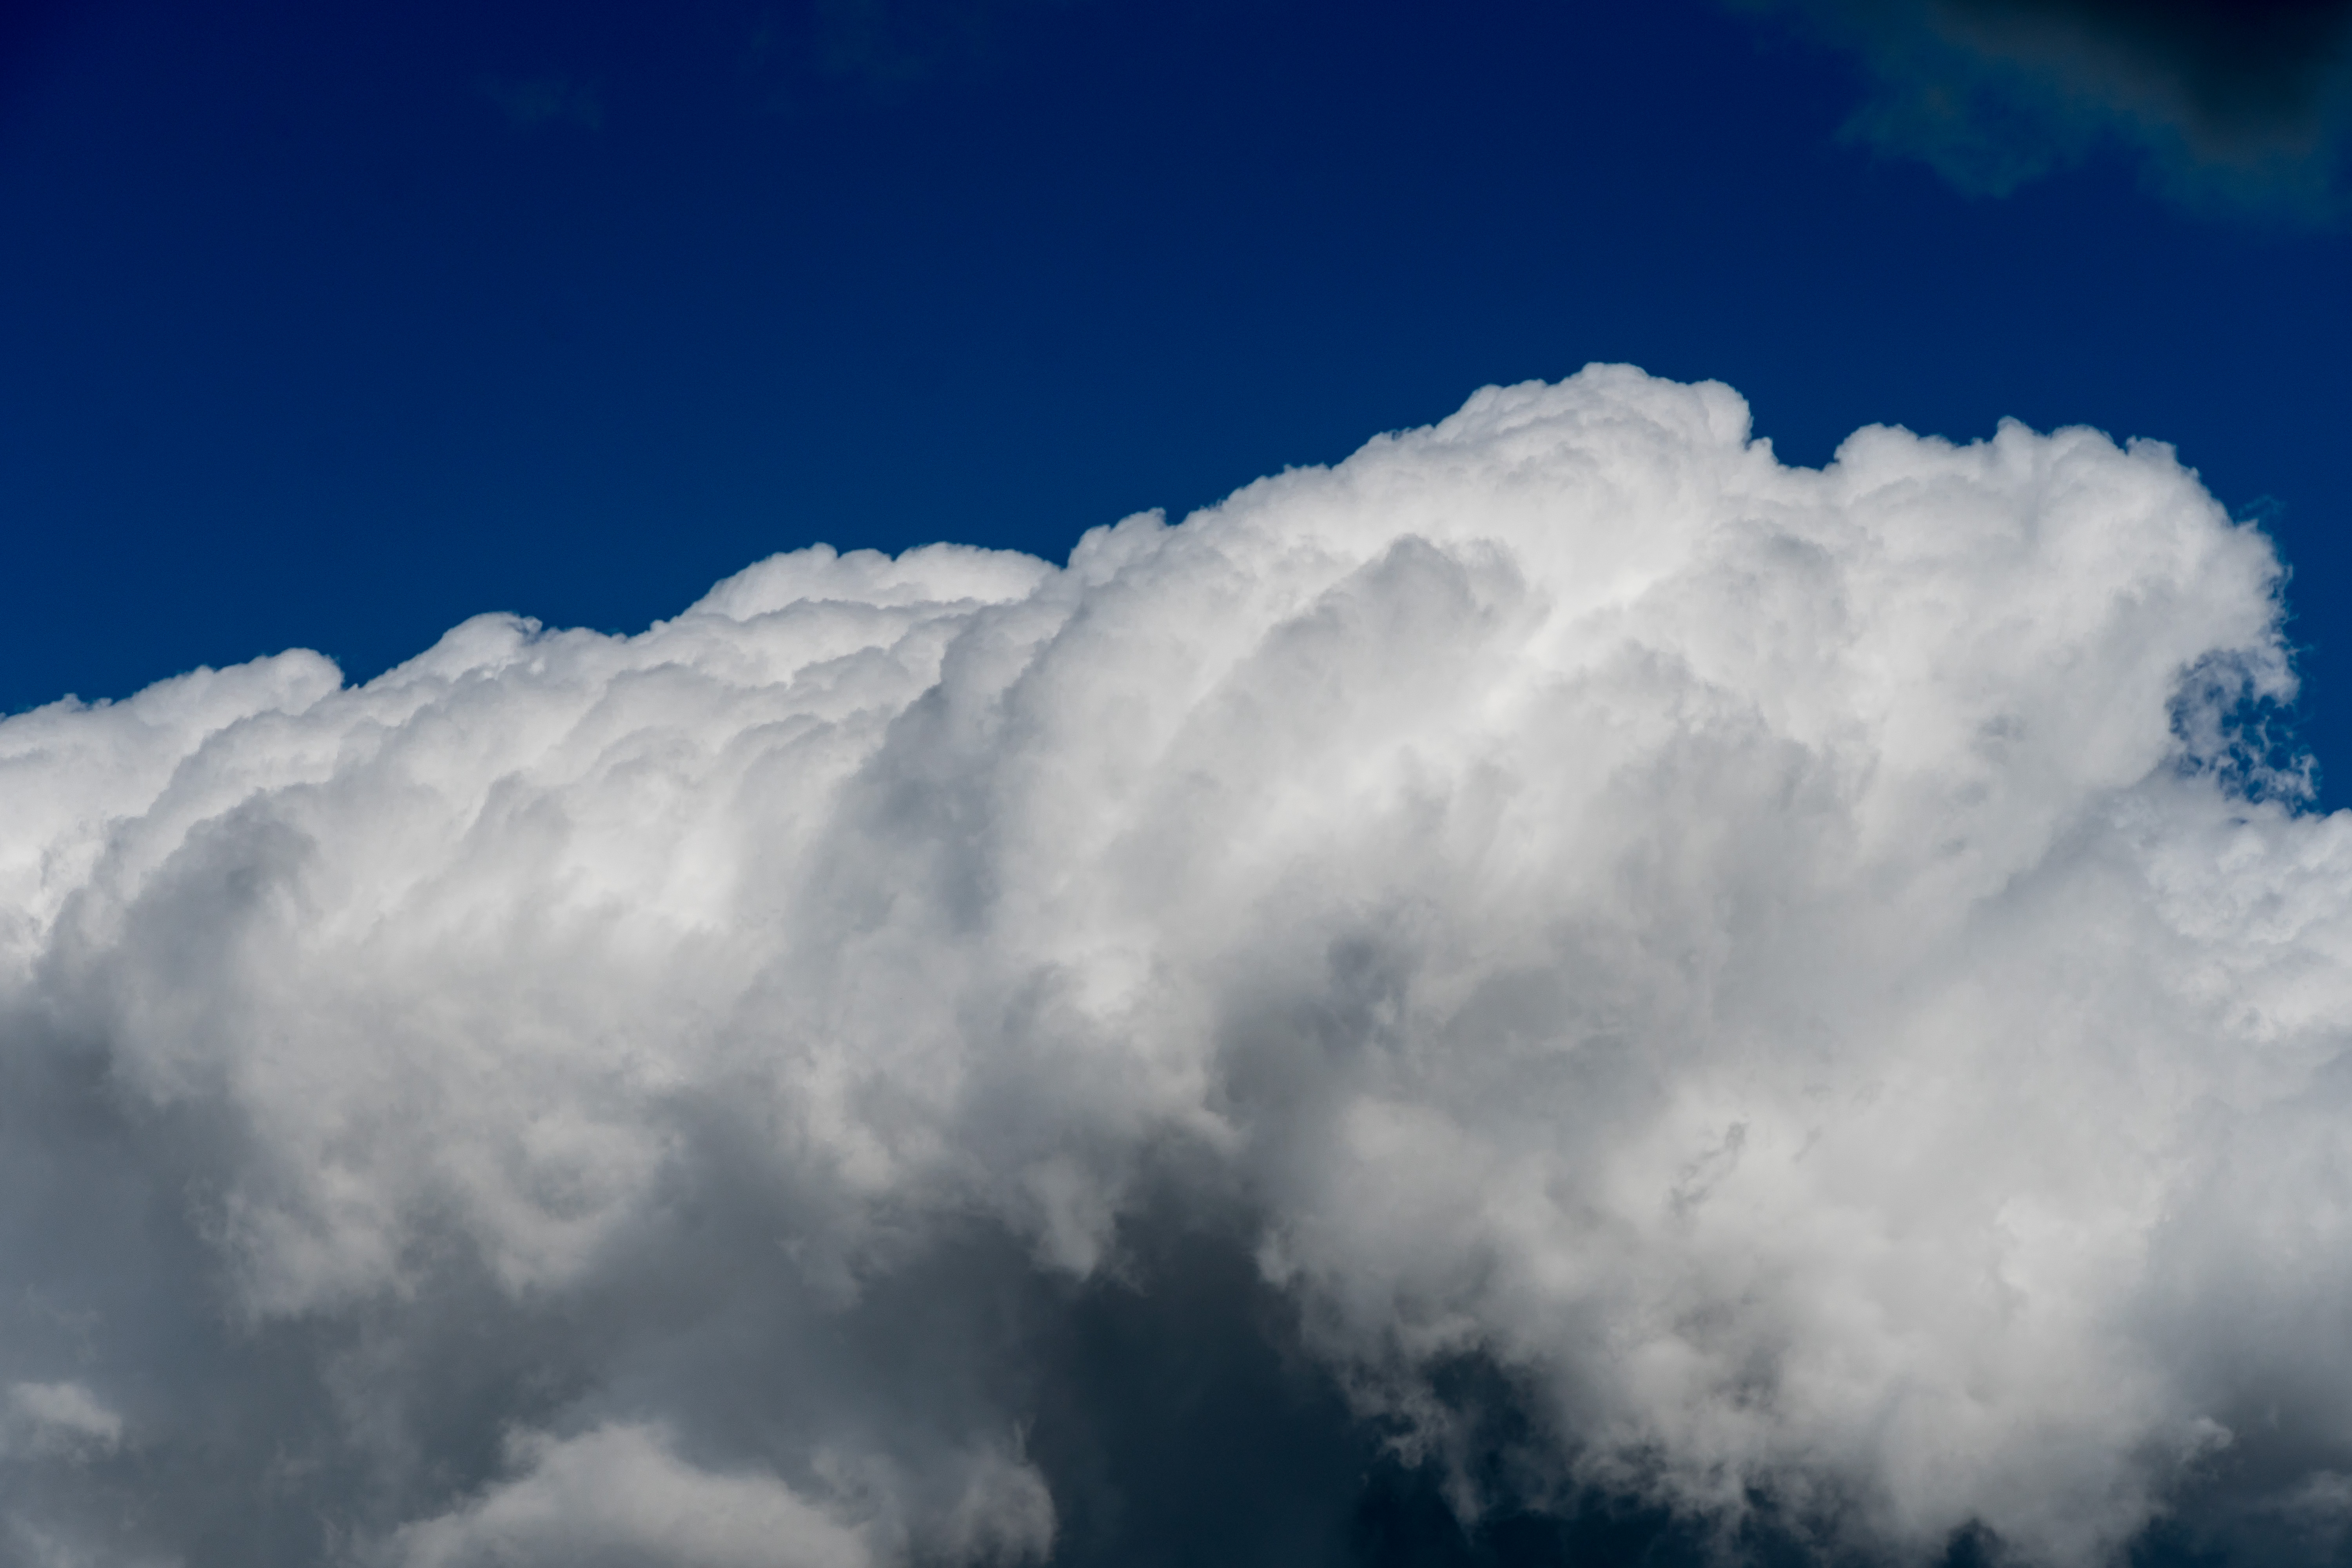
cloud, sky, clouds, nature, air, atmosphere, spring, summer, beauty, blue, high, climate, calm, oxygen, clean, peaceful, forecast, daytime, cumulus, Colorfulness, atmospheric phenomenon, sunlight, azure, electric blue, meteorological phenomenon, space